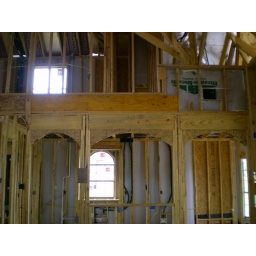
standing in the family room looking into kitchen, bed 5 is upstairs